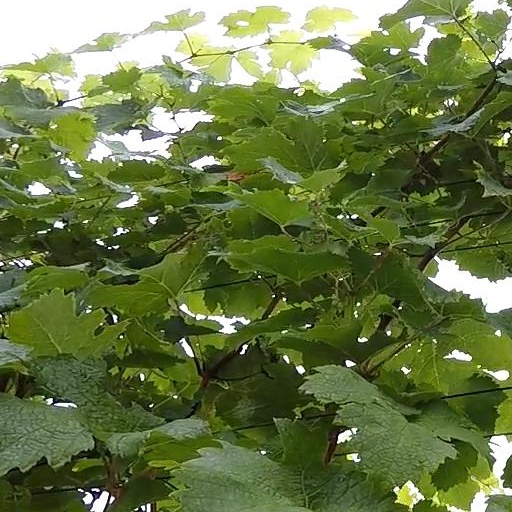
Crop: grape